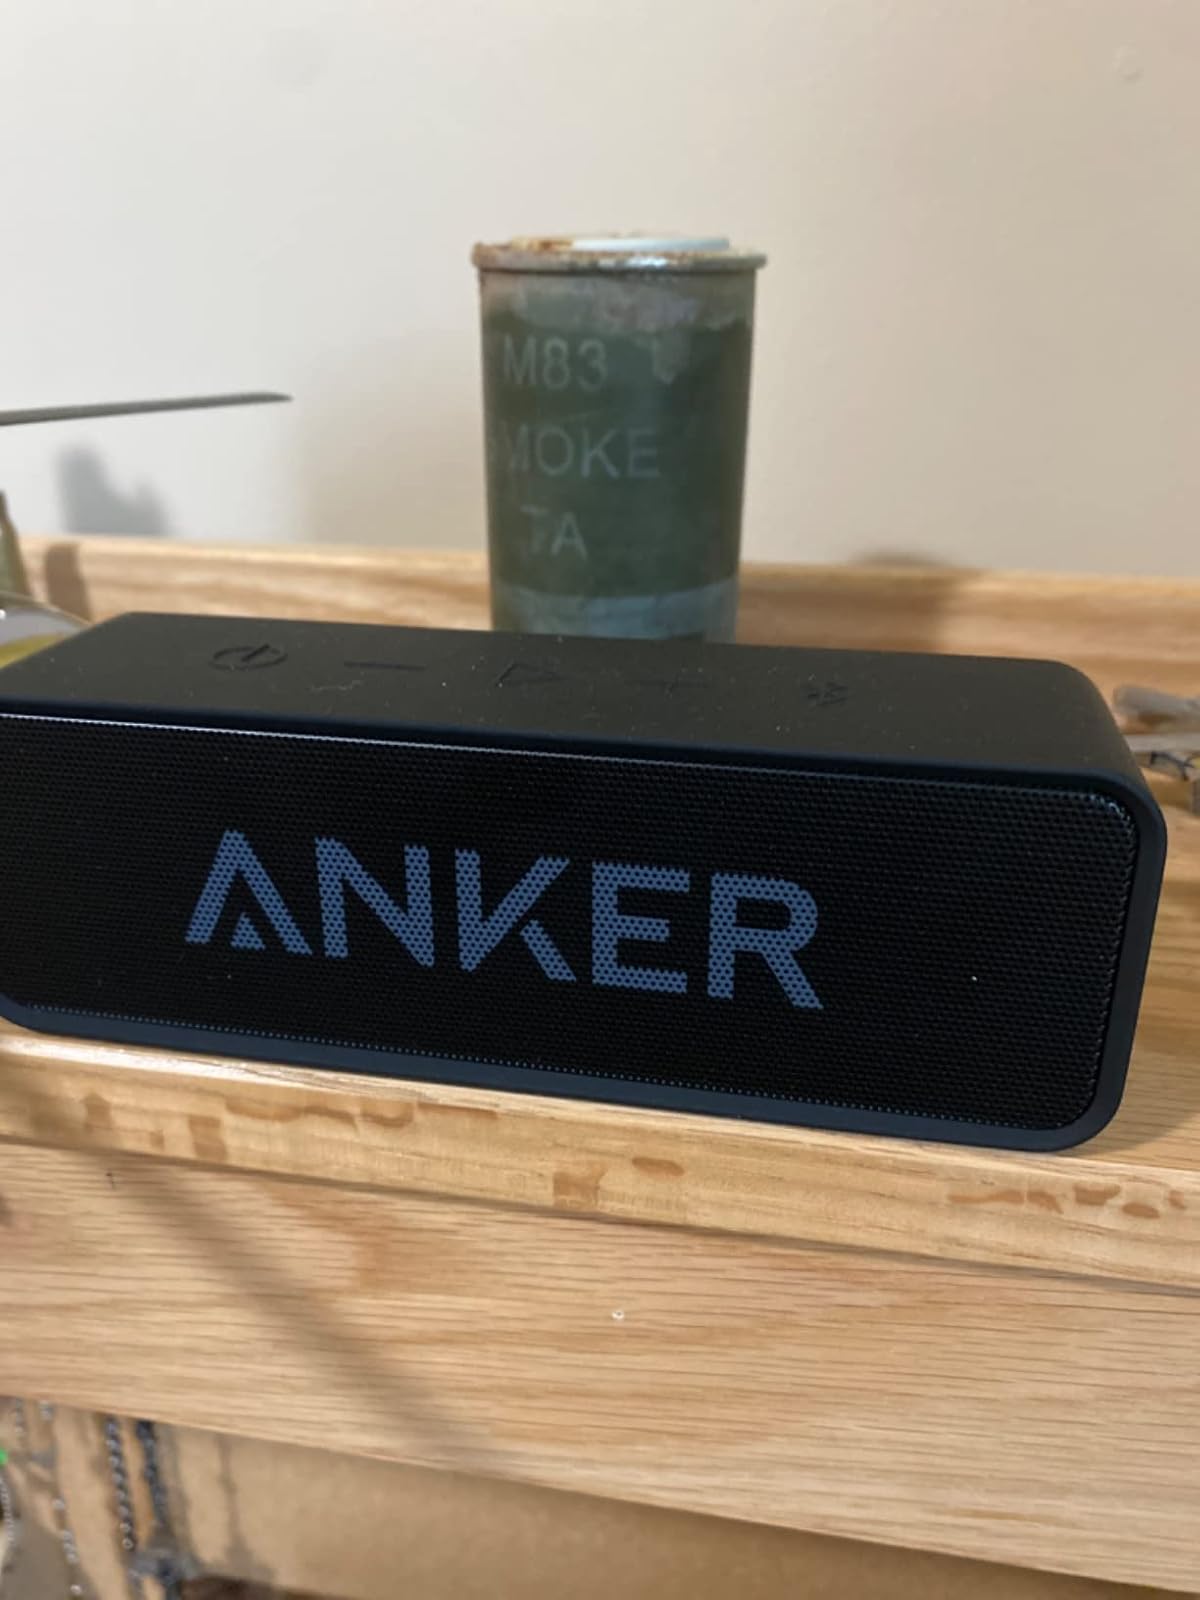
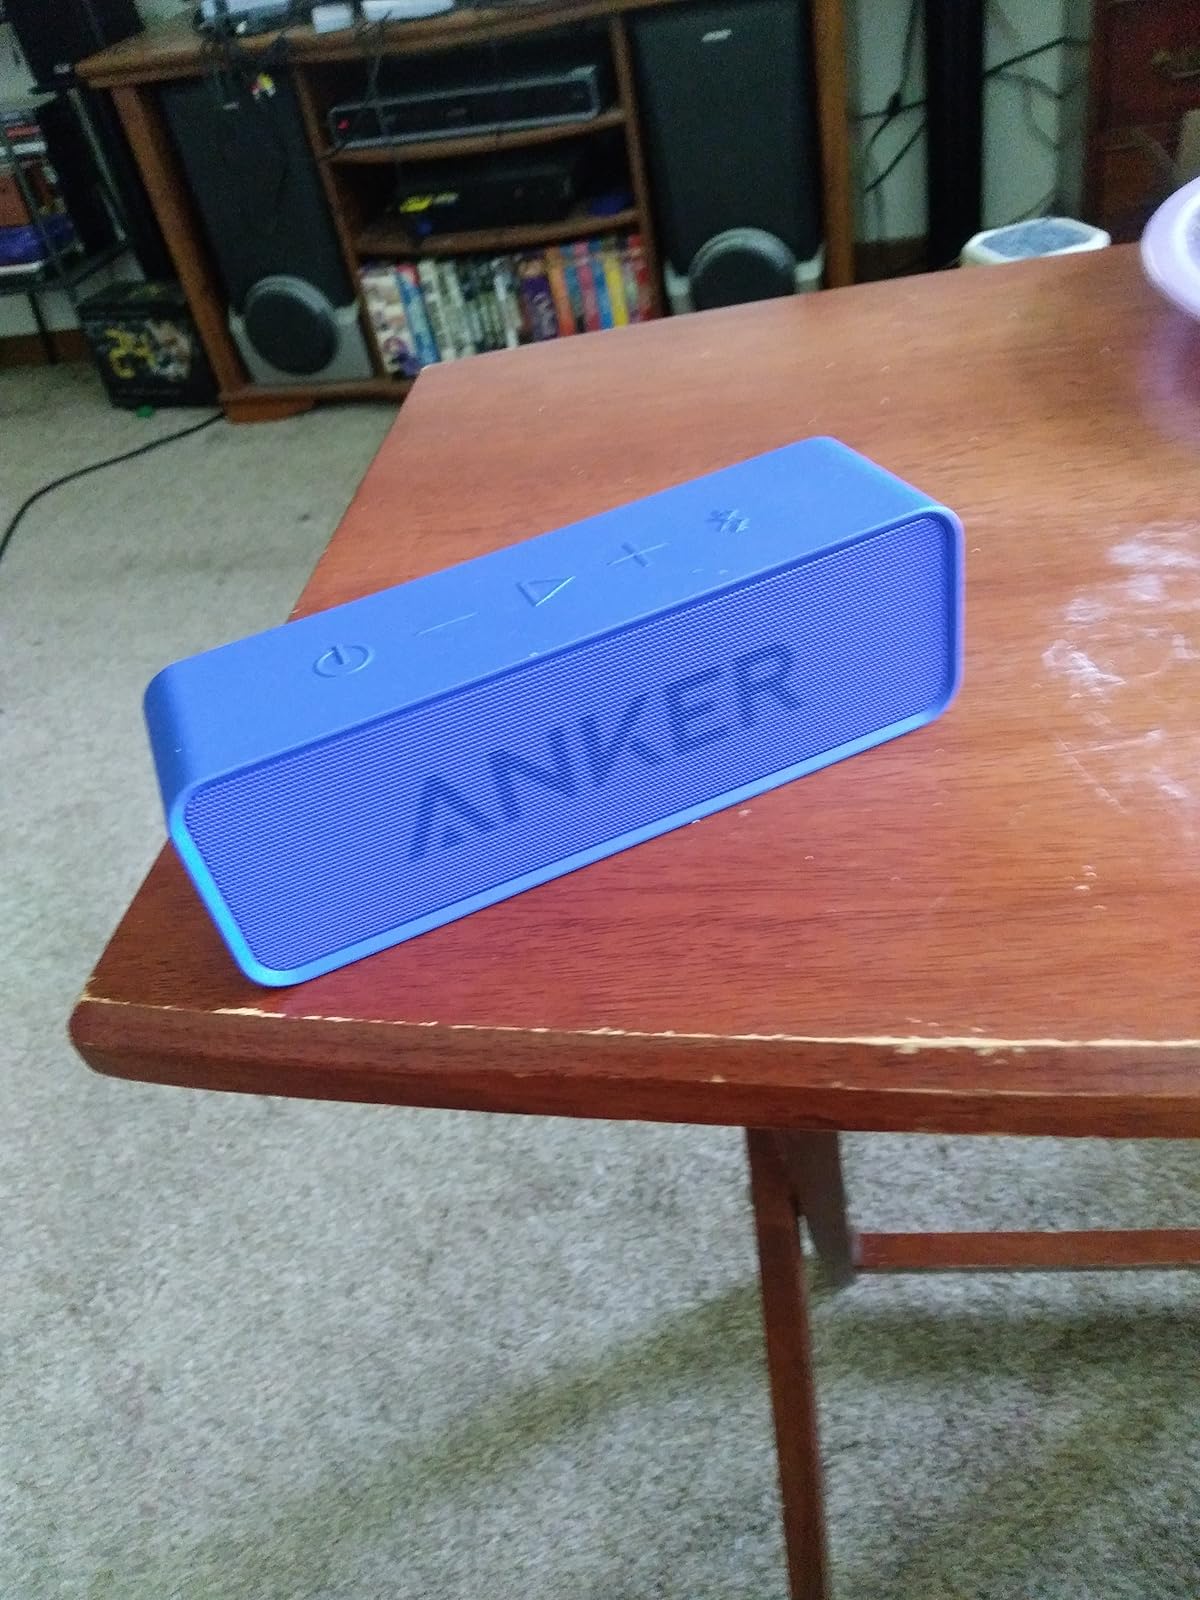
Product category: speaker
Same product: no